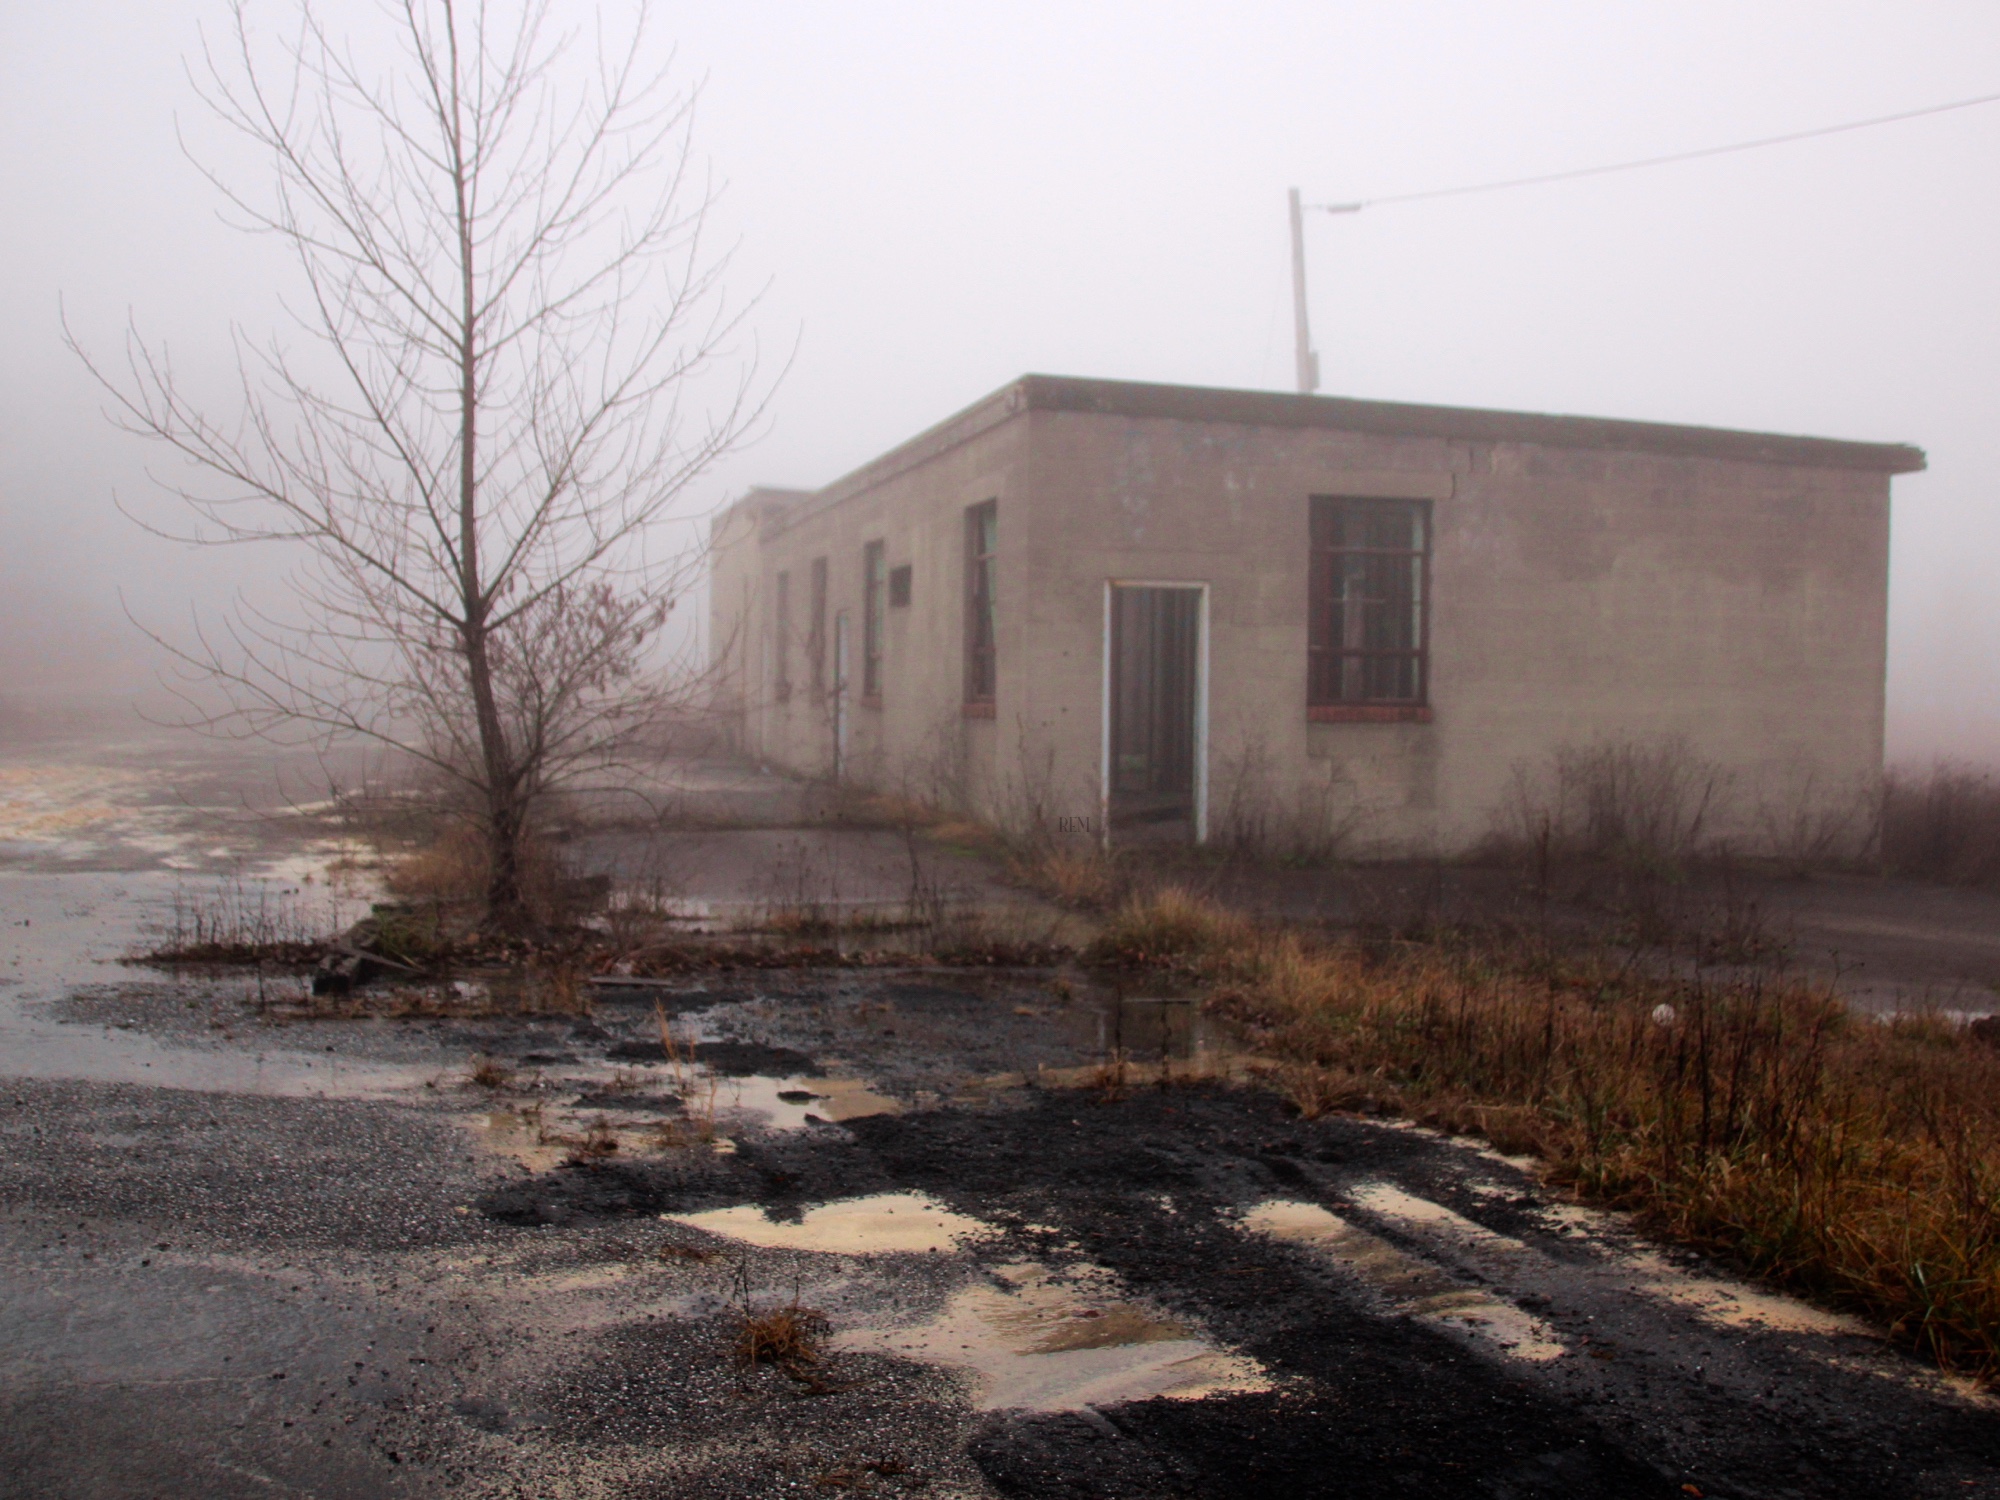
snow, winter, house, morning, weather, 3652015, 365the2015edition, day364365, day364, 30dec15, rural area, atmospheric phenomenon